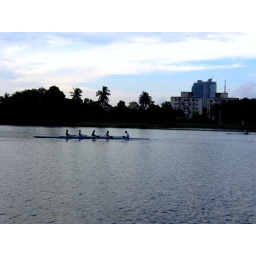
A beautiful view of a rowing boat in Rabindra Sarobar Lake with trees and buildings lined up in the background.